Flying Tiger Line

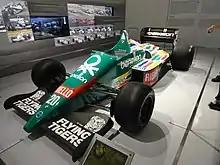
Benetton B186 of Gerhard Berger with the Flying Tigers logo on the front wing.

Flying Tigers was a sponsor of the Benetton Formula One team for the 1986 season.